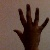
The image shows a hand gesture representing the number 5 in Indian Sign Language.